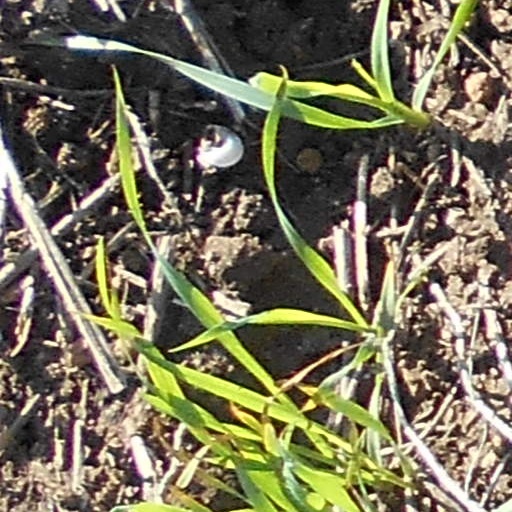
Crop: wheat